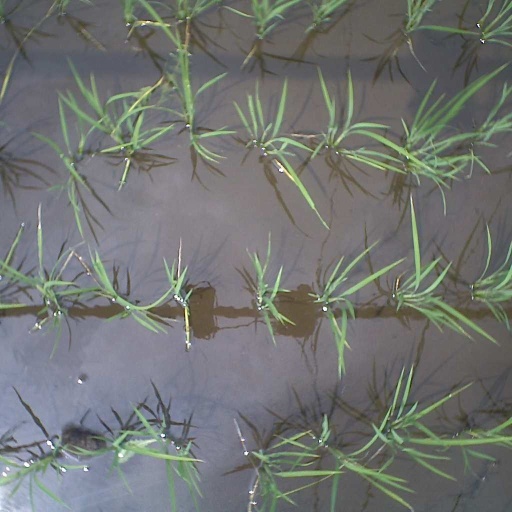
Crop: rice